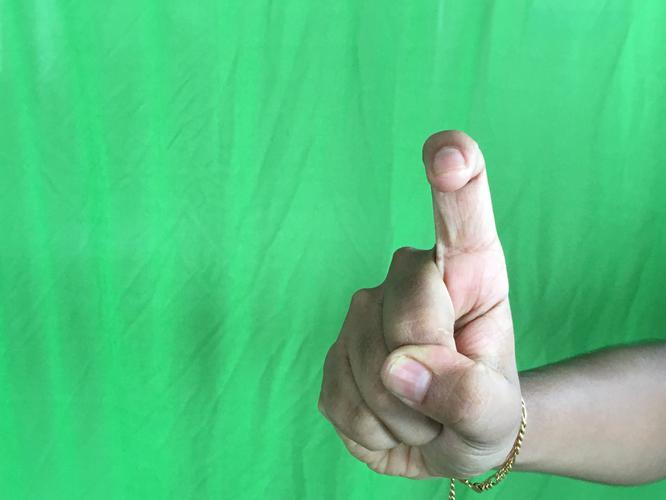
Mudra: Tamarachudam
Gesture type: single_hand